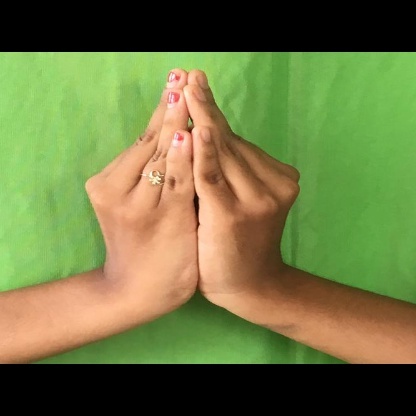
Mudra: Kapotham